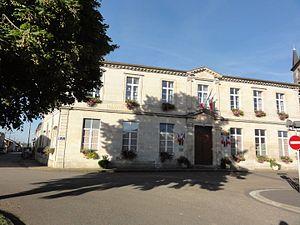
Brillon-en-Barrois (Meuse) mairie. Sur le fronton, un rare bas-relief des armoiries de la Monarchie de Juillet.
Brillon-en-Barrois est une commune française située dans le département de la Meuse, en région Grand Est.